Sisters of Nazareth convent, Shefa-Amr

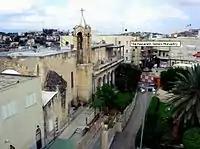
Sisters of Nazareth Convent - Shefa-Amr

The Sisters of Nazareth convent is a monastery located in the city of Shefa-ʻAmr, Israel.